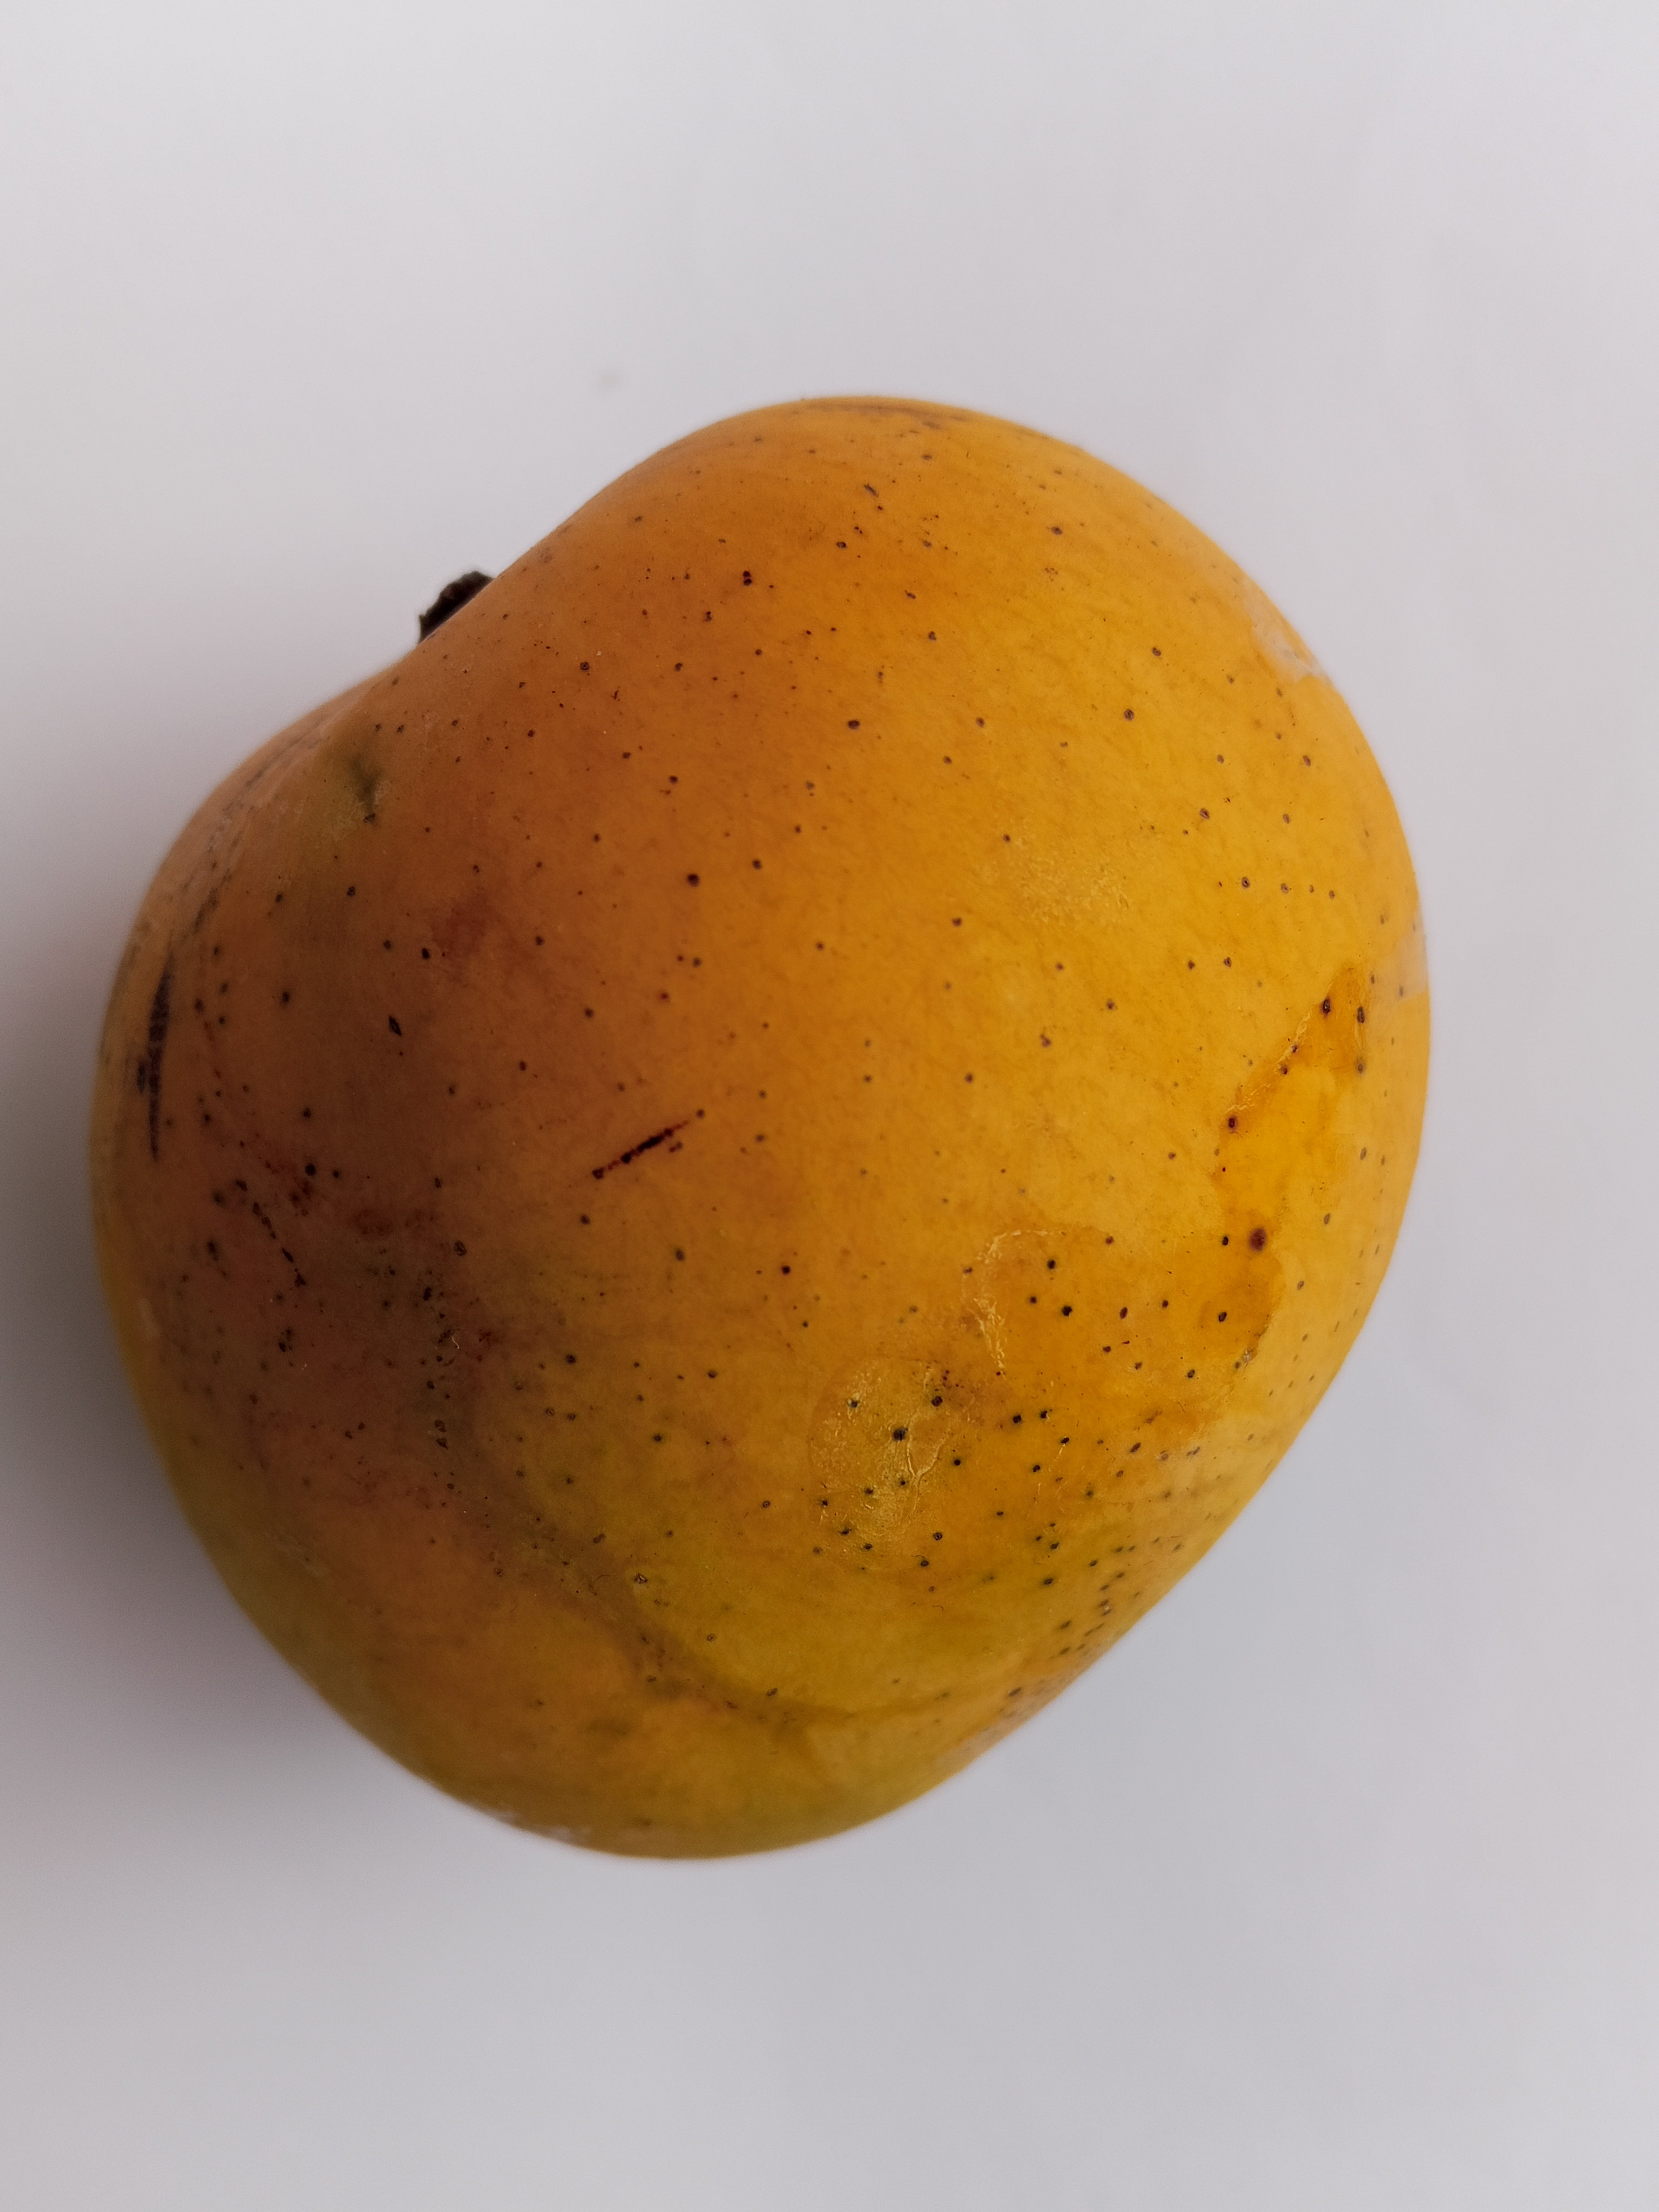
Mango variety: Sundari